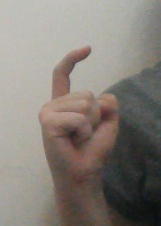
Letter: ra